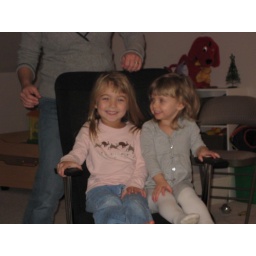
margot and madison in office chair